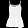
Label: T - shirt / top